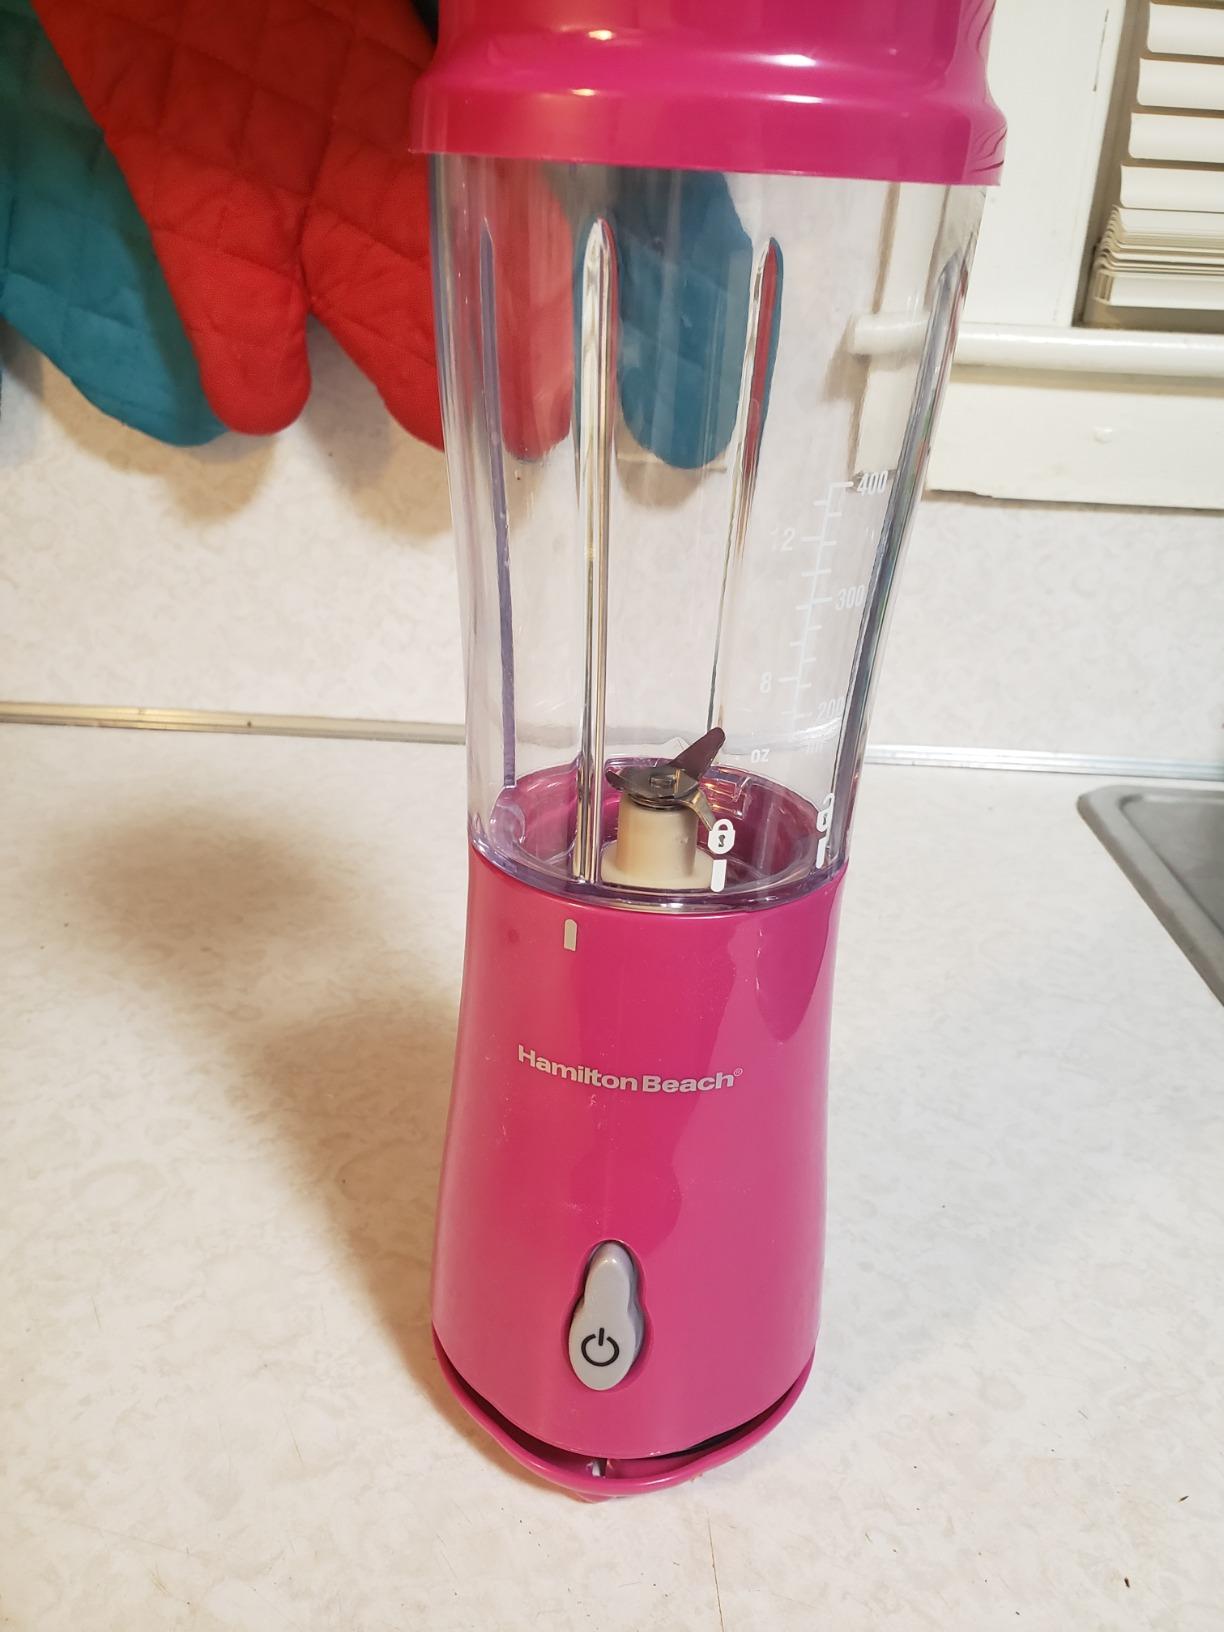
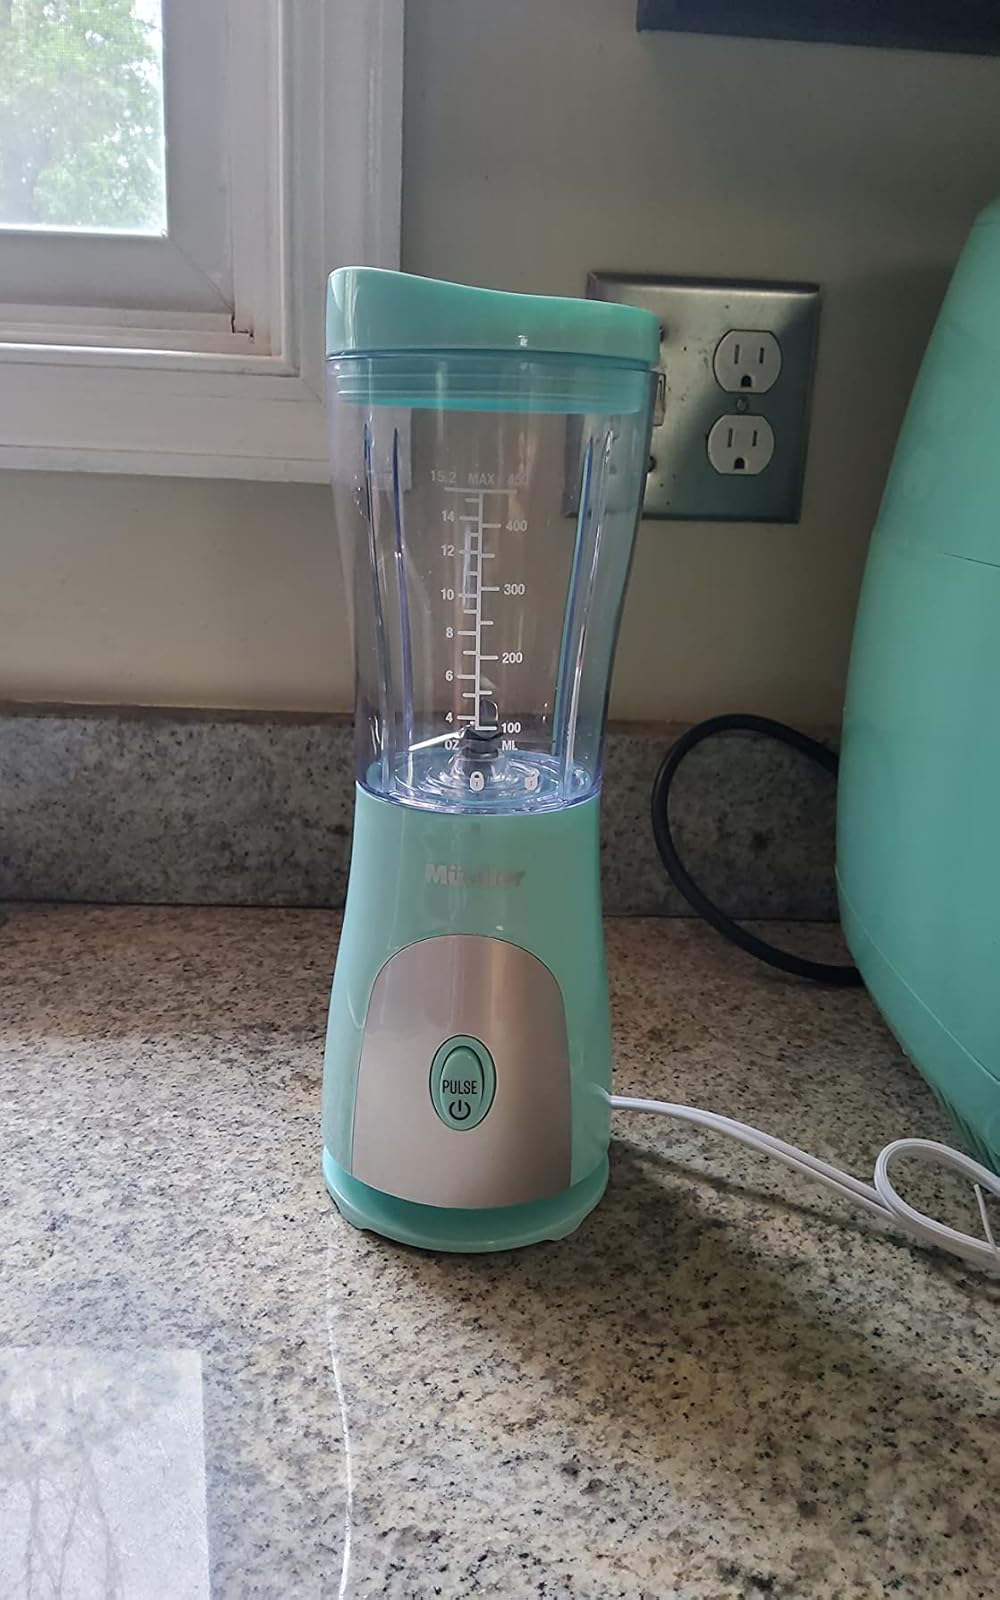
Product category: items_blender
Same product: no